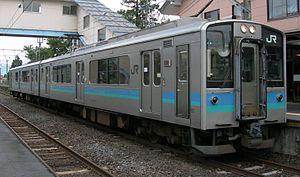
La ligne Ōito est une ligne ferroviaire des compagnies JR East et JR West au Japon. Elle relie la gare de Matsumoto à Matsumoto à la gare d'Itoigawa à Itoigawa.
La ligne Shinonoi est une ligne ferroviaire du réseau JR East au Japon. Elle relie la gare de Shiojiri à la gare de Shinonoi, toutes deux dans la préfecture de Nagano.